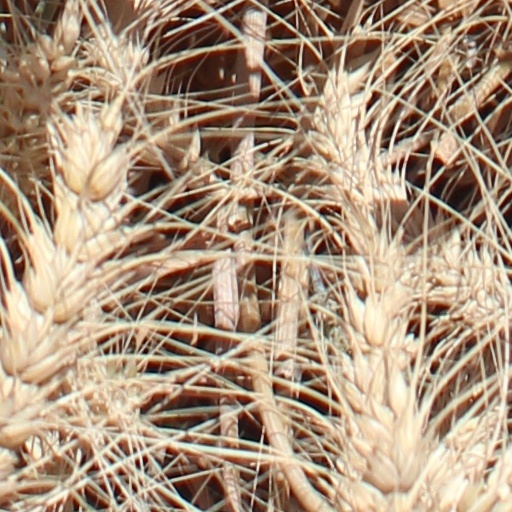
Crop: wheat